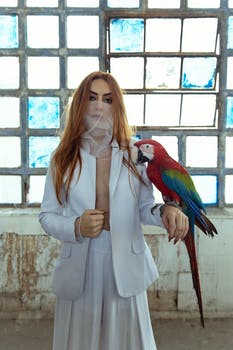
Label: No Watermark